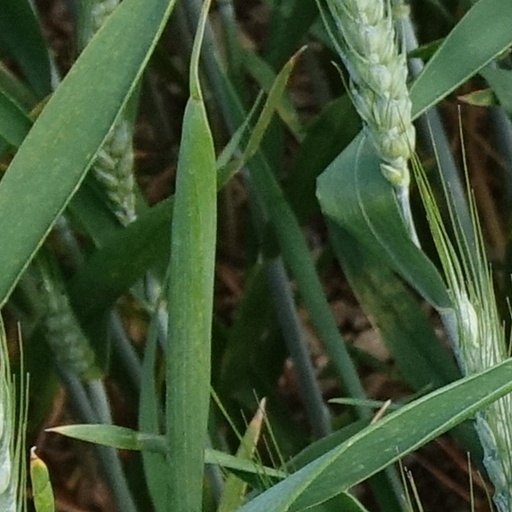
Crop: wheat